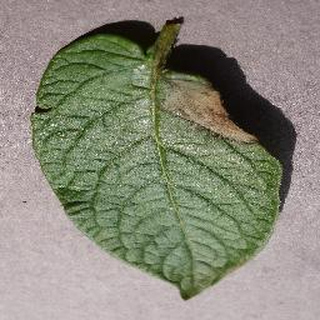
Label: potato_late_blight